Madrasa Sidi Ali Chiha

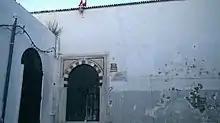
Entrance of the madrasa

The madrasa of Sidi Ali Chiha (Arabic: مدرسة سيدي علي شيحة) is one of the madrasas of the medina of Tunis attached to a zaouïa and built during the reign of Sadok Bey.